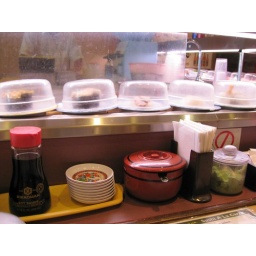
These plates are on a conveyor around the bar. Pick a plate and dig in!